Kwaku Ananse (film)

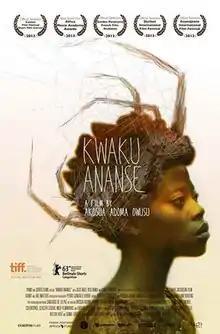
Film poster

Kwaku Ananse is a 2013 short film directed by Akosua Adoma Owusu. The short film combines semi-autobiographical elements with the tale of Kwaku Ananse, a trickster in West African and Caribbean stories who appears as both a spider and a man. The fable of Kwaku Ananse is combined with the story of a young outsider named Nyan Koronhwea, who attends her estranged father's funeral. At the funeral, she retreats to the woods in search of her father. The film starred legendary musician Koo Nimo and veteran actress Grace Omaboe.